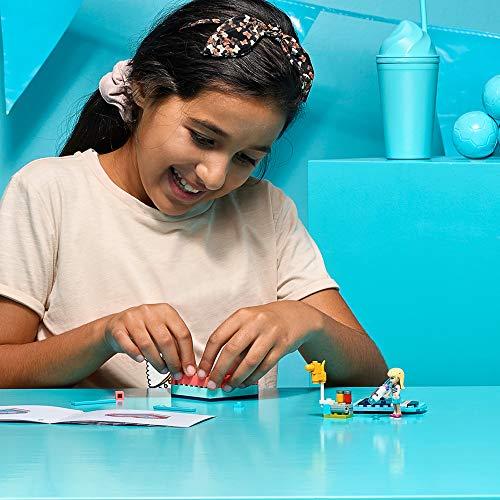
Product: LEGO Friends Stephanie’s Summer Heart Box 41386 Building Kit, New 2019 (95 Pieces)
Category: Toys & Games | Building Toys | Building Sets
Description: LEGO Friends Stephanie’s Summer Heart Box 41386 buildable toy can be built together with all other original LEGO boxes, sets, and bricks for creative building.
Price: $5.59
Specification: ProductDimensions:7.9x7.5x2.8inches|ItemWeight:3.52ounces|ShippingWeight:5ounces|ASIN:B07PX3X1PR|Itemmodelnumber:6265422|Manufacturerrecommendedage:6yearsandup